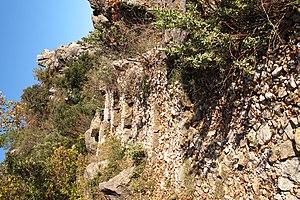
Le Chemin du Paradis, entre Gourdon et Bar-sur-Loup, PACA, France
Gourdon est une commune française située dans le département des Alpes-Maritimes en région Provence-Alpes-Côte d'Azur. Ses habitants sont appelés les Gourdonnais. Il fait partie de l’association Les Plus Beaux Villages de France.